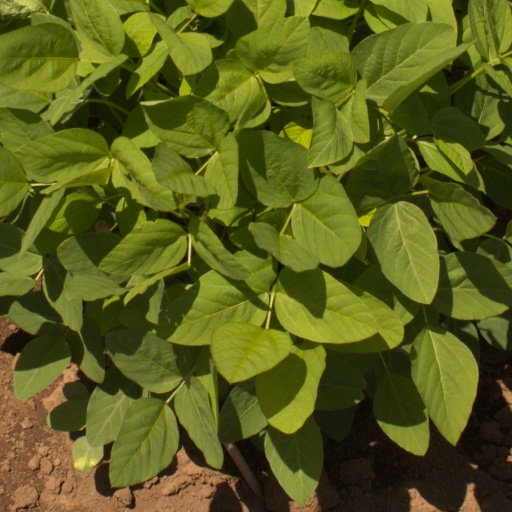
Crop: soybean